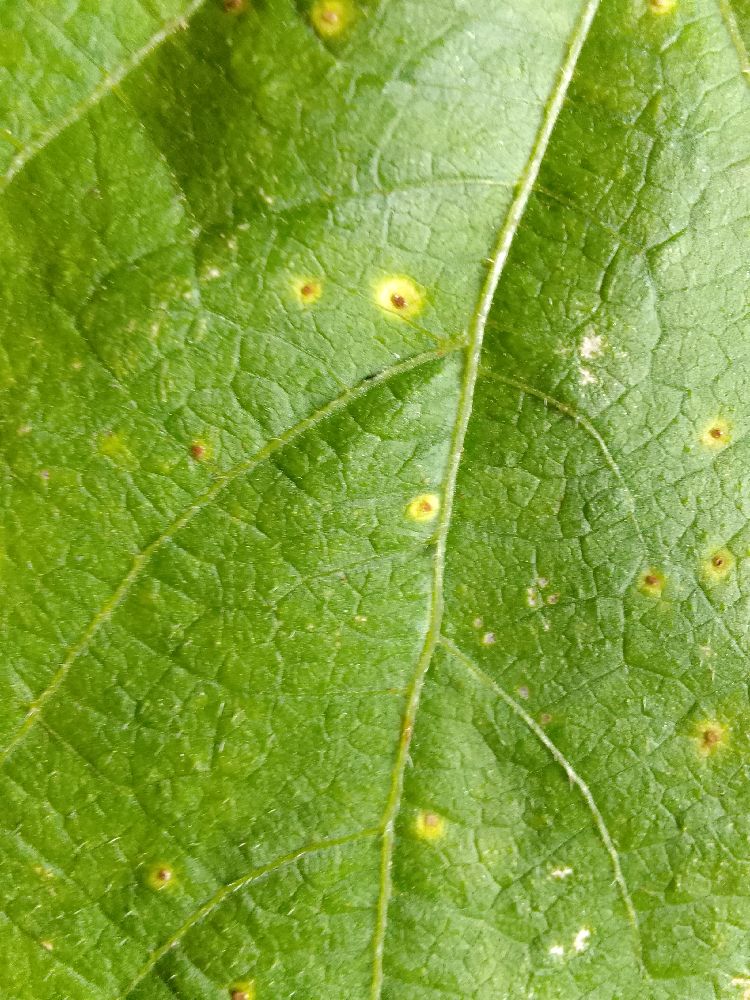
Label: rust